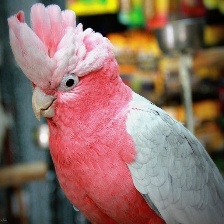
Species: ROSE BREASTED COCKATOO
Scientific name: EOLOPHUS ROSEICAPILLA
ImageNet parent category: sulphur-crested_cockatoo